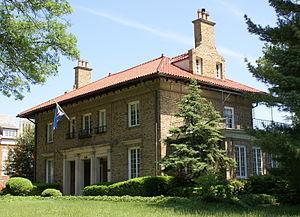
Les représentations diplomatiques du Cap-Vert comprennent les ambassades et les consulats de la République du Cap-Vert à l'étranger.